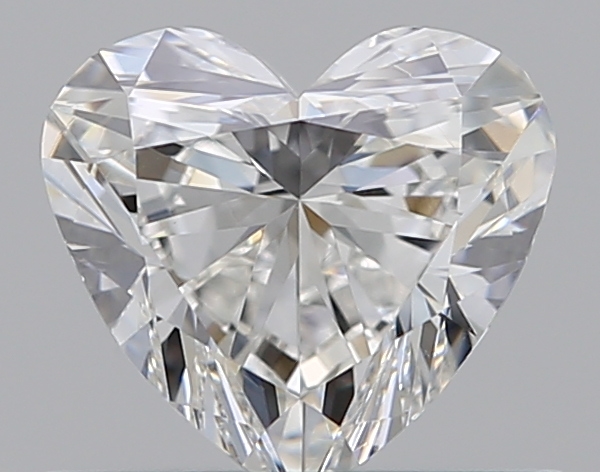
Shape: heart
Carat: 0.58
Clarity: VS1
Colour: G
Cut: EX
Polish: VG
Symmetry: VG
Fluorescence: M
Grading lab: GIA
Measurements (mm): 5.34 x 5.79 x 3.18